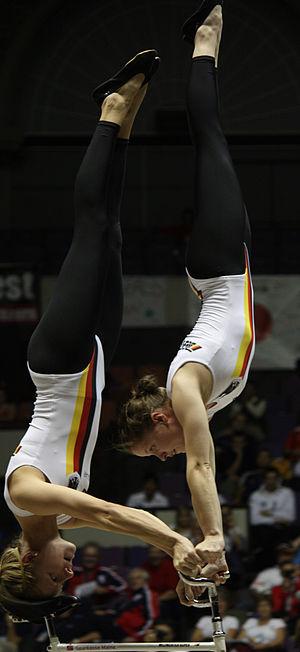
Le cyclisme artistique est un sport en salle consistant à faire des figures sur un vélo. C'est l'une des deux disciplines que l'Union cycliste internationale regroupe au sein du cyclisme en salle, dont elle organise les championnats du monde.
Les championnats du monde de cyclisme en salle sont organisés par l'Union cycliste internationale et ont lieu tous les ans dans la période fin octobre, début novembre. La première édition a eu lieu à Copenhague en 1956.
Katrin Schultheis et Sandra Sprinkmeier forment un duo de cyclisme artistique allemand.